Hex River Pass

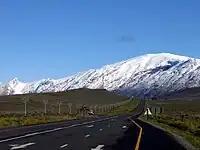
Road towards mountain

Hex River Pass is a pass on the N1 national road, between De Doorns and Touws River in the Western Cape province of South Africa.